Oleg Vinogradov

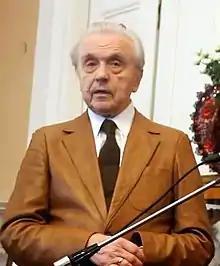
Oleg Vinogradov in 2018

Oleg Mikhailovich Vinogradov (born 1 August 1937) is a Russian former dancer, choreographer and ballet director. He graduated from the Vaganova Academy of Russian Ballet under Alexander Ivanovich Pushkin and went on to become a choreographer, working with some of the Soviet Union's most important ballet companies, including the Kirov Ballet and the Bolshoi Ballet. In the early 1970s he was artistic director and chief choreographer at the Maly Theatre Ballet, and became artistic director of the Kirov Ballet in 1977. During this period, relations between the Soviet Union and the United States grew warmer, and the Kirov Ballet embarked on several US tours for the first time in decades. Vinogradov became the first Soviet ballet master to invite Maurice Béjart and Roland Petit to stage works for the Kirov, and also helped to bring authorized productions of George Balanchine's ballets to Russia for the first time. He was named a People's Artist of the USSR in 1983.